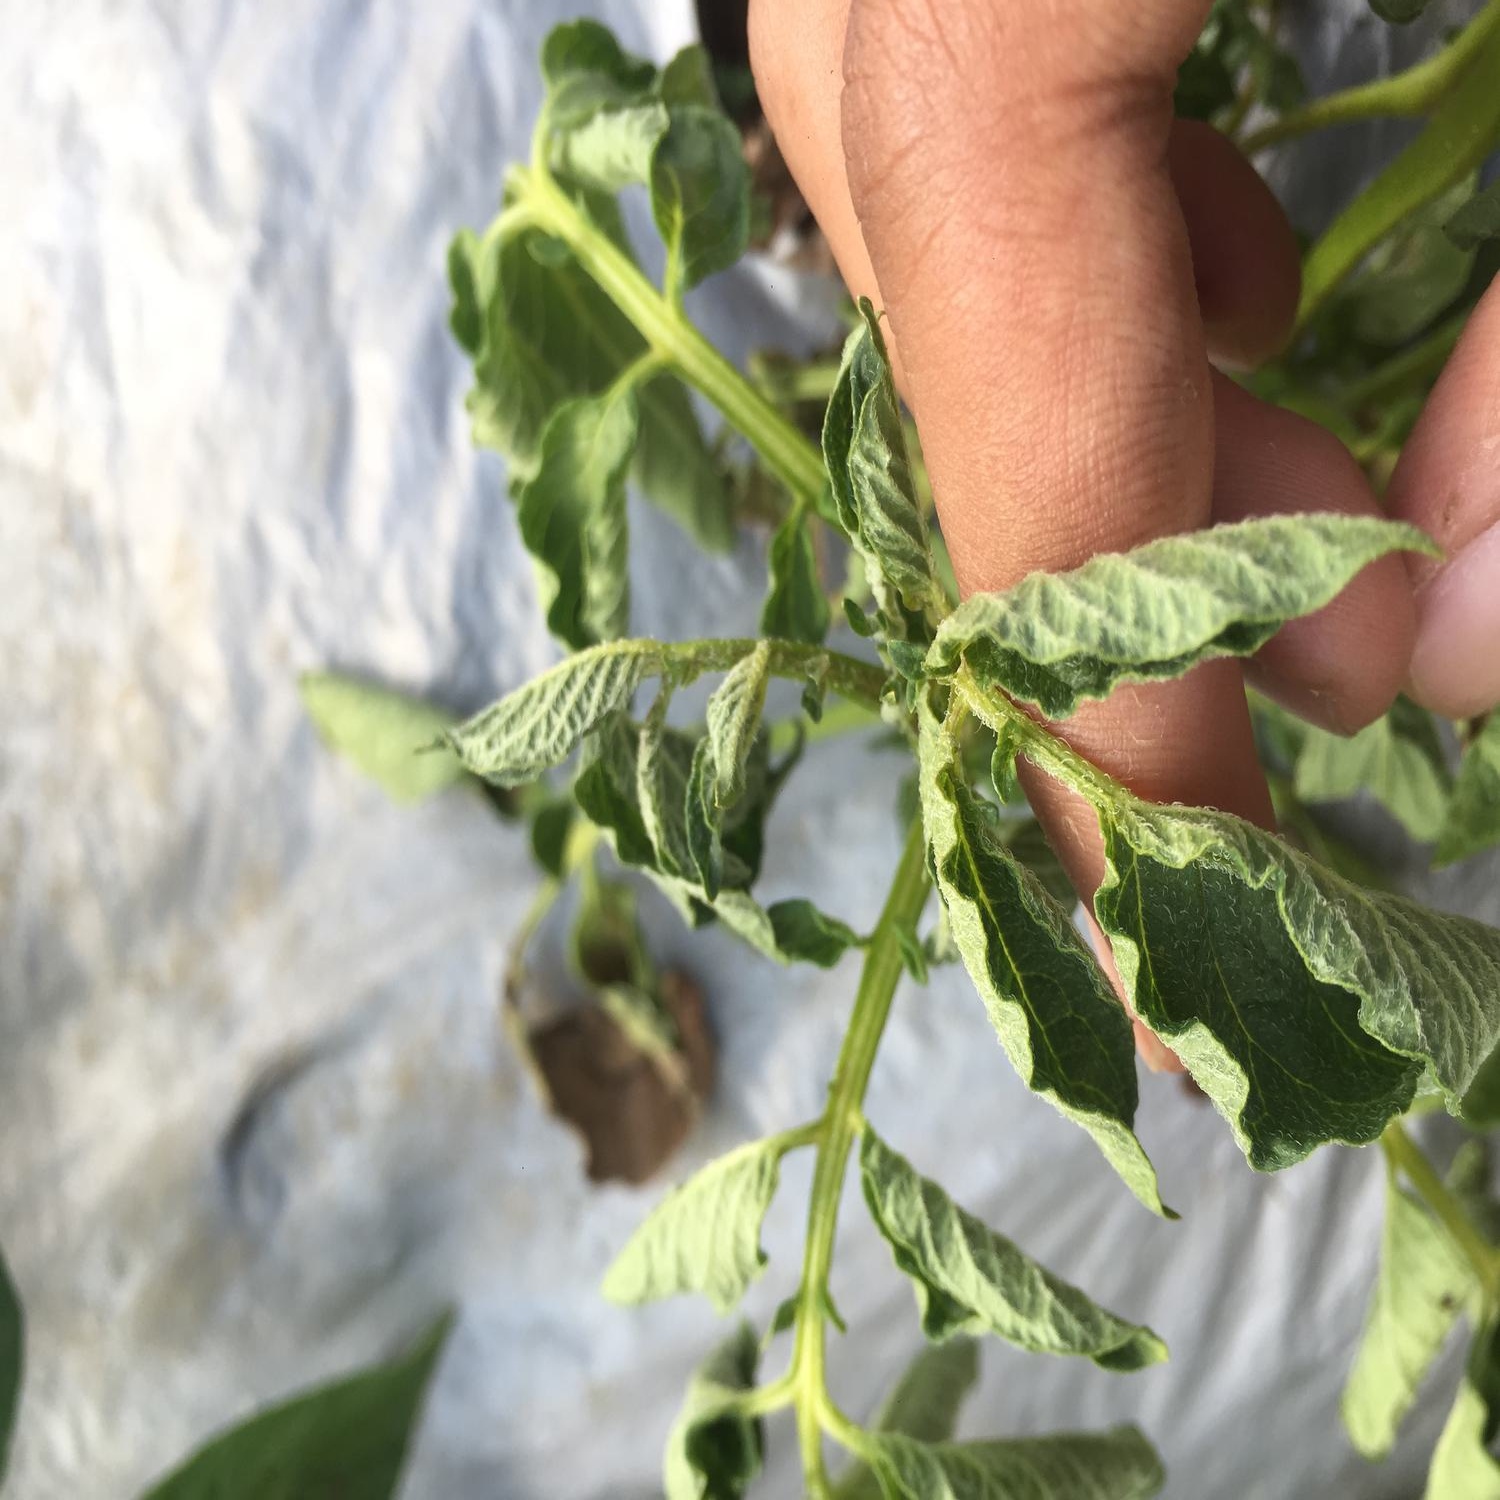
Etiqueta: Pudricion_Parda